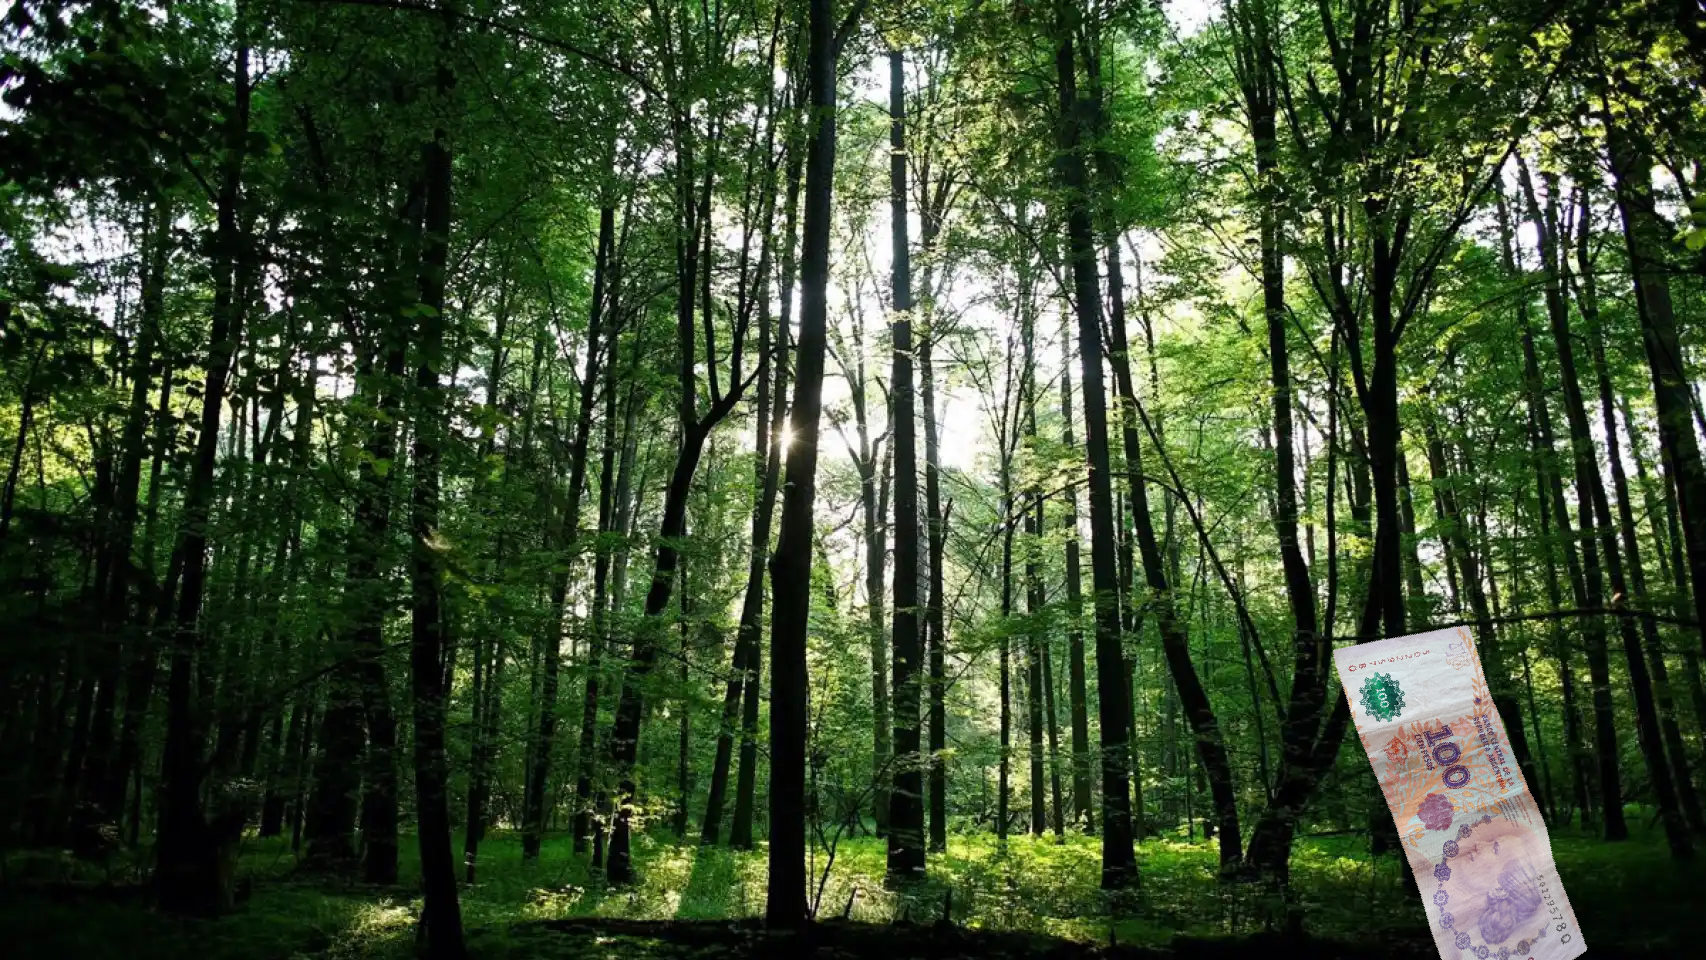
Denominación: 100